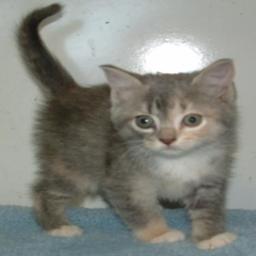
Animal: cats